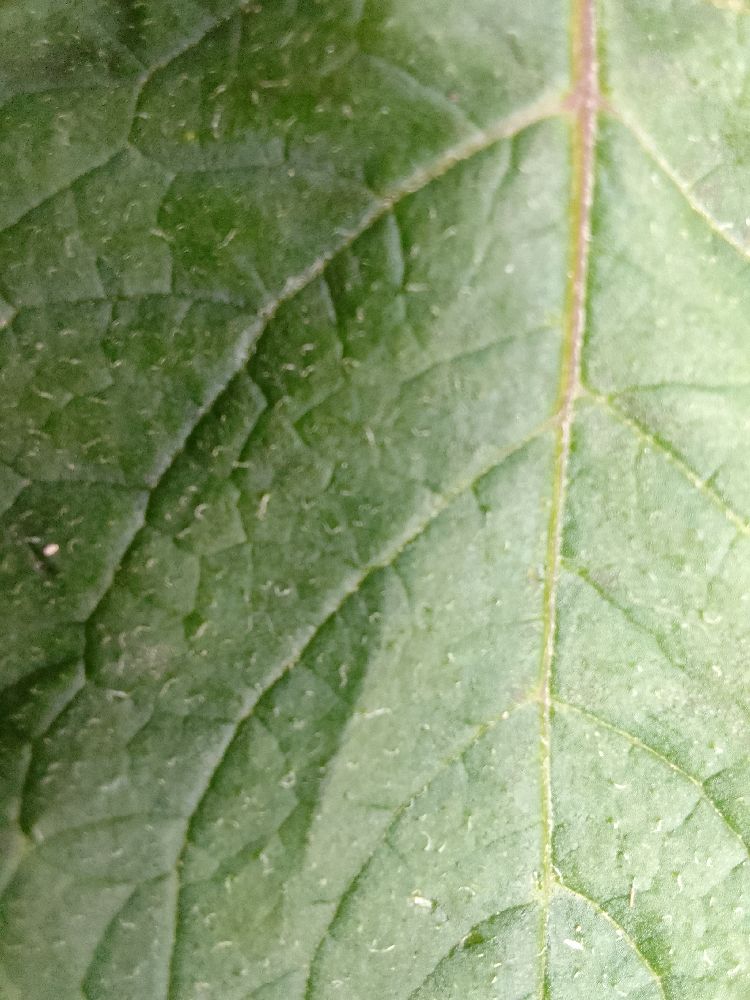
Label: Healthy